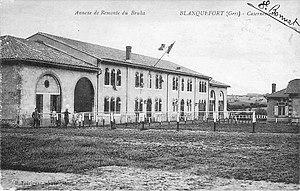
Casernement
Blanquefort est une commune française située dans le département du Gers en région Occitanie.